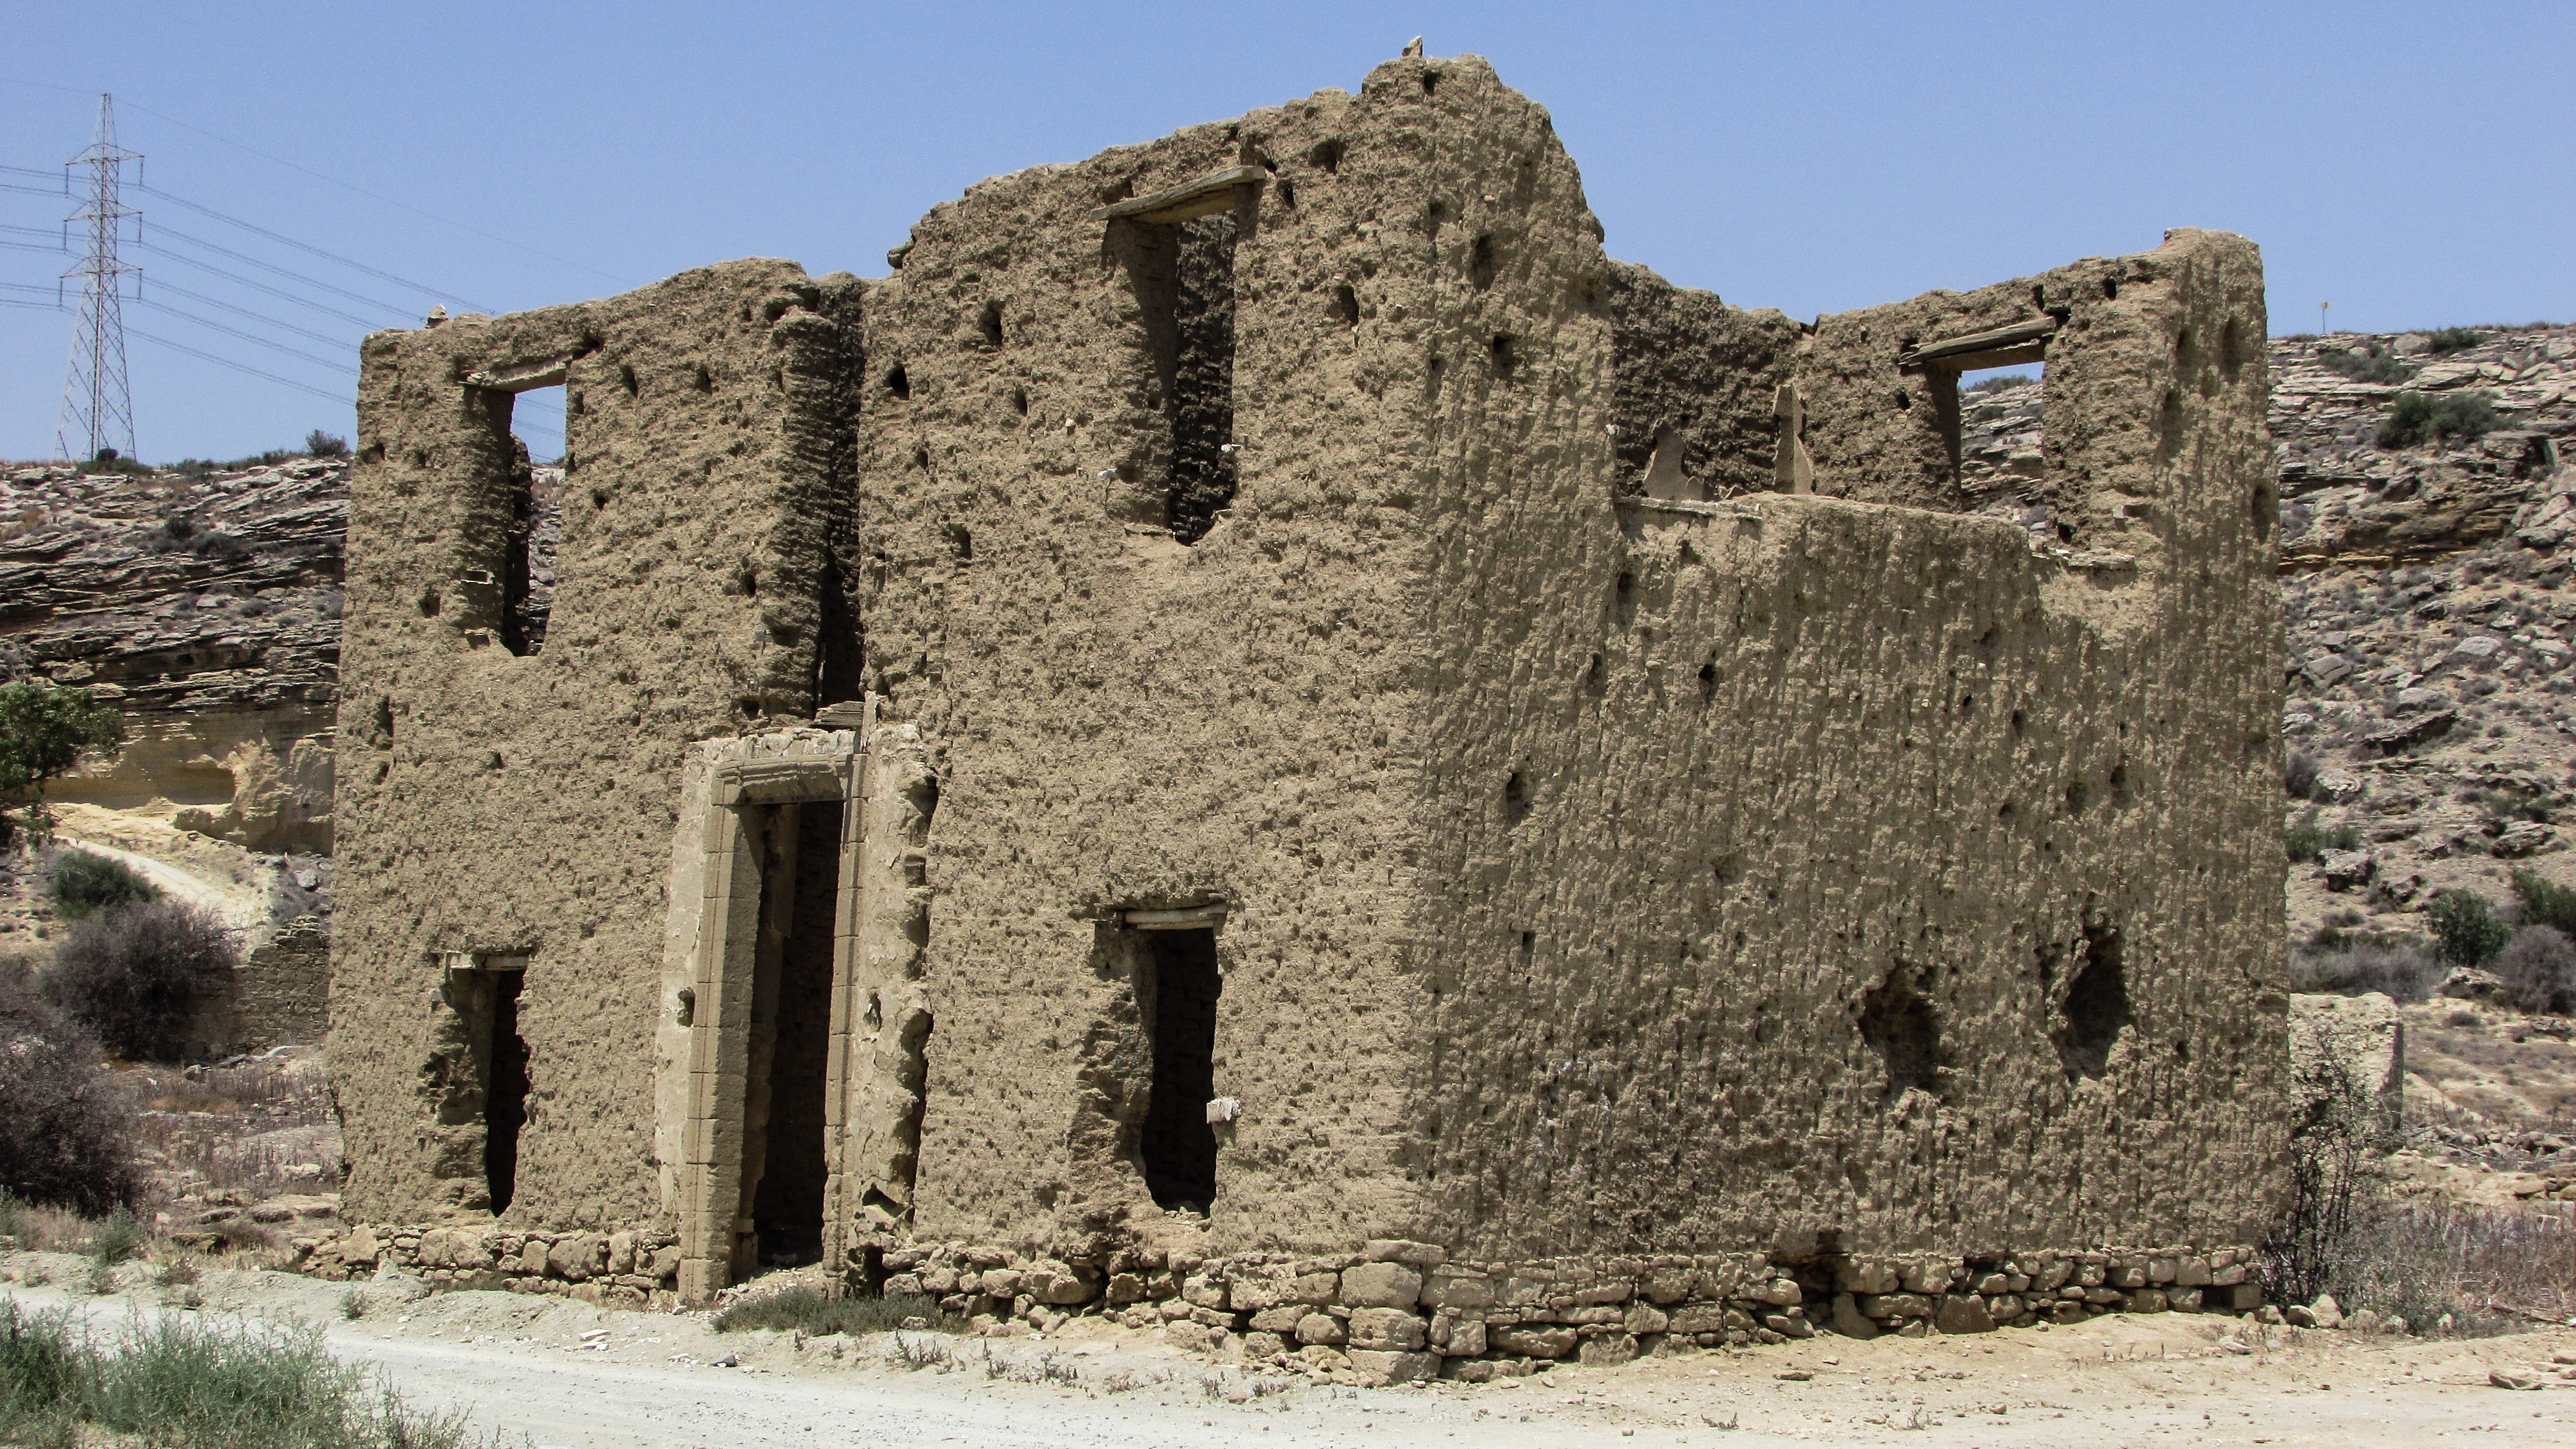
architecture, building, old, wall, village, castle, abandoned, fortification, deserted, ruins, monastery, history, middle ages, cyprus, archaeological site, ayios sozomenos, historic site, ancient history